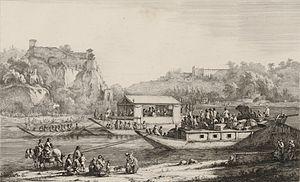
Pie VII, souverain pontife cédant à l'empressement des Lyonnais de lui faire connaitre les bords de la Saône lors de son passage à Lion le 27 avril 1805.
L'Histoire du christianisme à Lyon retrace presque deux millénaires de présence de cette religion dans la ville de Lyon. La première mention de la présence de la religion révélée date du IIᵉ siècle et décrit les évènements menant aux martyrs de Lyon.
L'histoire de Lyon inventorie, étudie et interprète l'ensemble des événements du passé liés à cette ville.
Cette page concerne l'année 1805 du calendrier grégorien.
Lyon, du Premier au Second Empire, évolue considérablement. Vivant un « âge d'or » économique grâce à la soie, la cité connait une puissante expansion urbaine et commence son industrialisation. Sa population, souvent aux avant-gardes des combats républicains et anticléricaux, se soulève à plusieurs reprises.